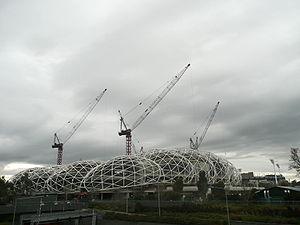
Le Melbourne Storm est un club professionnel australien de rugby à XIII basé à Melbourne, capitale de l'État de Victoria, terre de football australien. Il évolue depuis la saison 1998 dans la National Rugby League qui est le championnat élite d'Australie. Bien qu'ayant constitué un palmarès dans les années 2000 avec des victoires de NRL en 1999, 2007 et 2009 ainsi que trois saisons régulières de NRL en 2006, 2007 et 2008, le club voit en 2010 le retrait de ses titres en NRL entre 2005 et 2009 en raison d'un dépassement de son plafond salarial. Il ne lui reste donc qu'un titre de NRL en 1999 comme palmarès ainsi qu'un World Club Challenge en 2000.